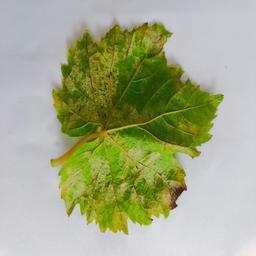
Label: Downy Mildew